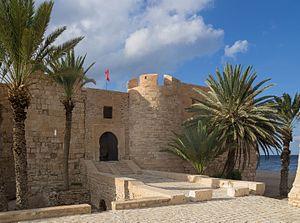
Kasba This is a photo of the protected monument identified by the ID 82-23 in Tunisia.
Le Borj El Kebir, appelé aussi Borj El Ghazi Mustapha, est le plus grand et le mieux conservé des forts de l’île de Djerba en Tunisie. Il fait partie de ses sites historiques les plus visités.